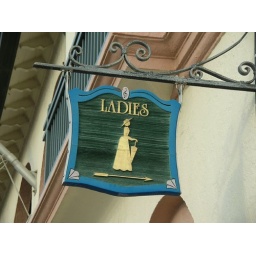
I liked the wooden signs over the public bathrooms.